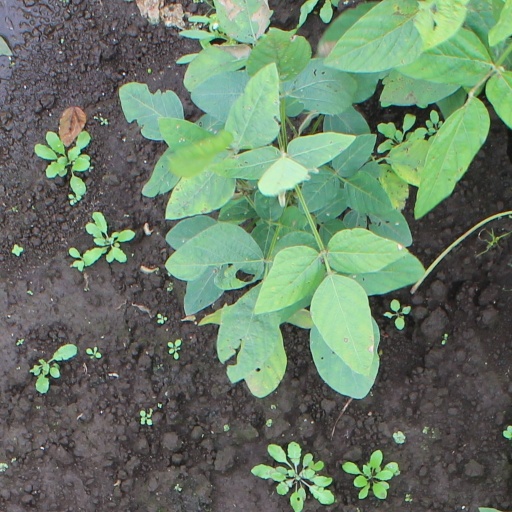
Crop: soybean